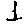
Label: 1